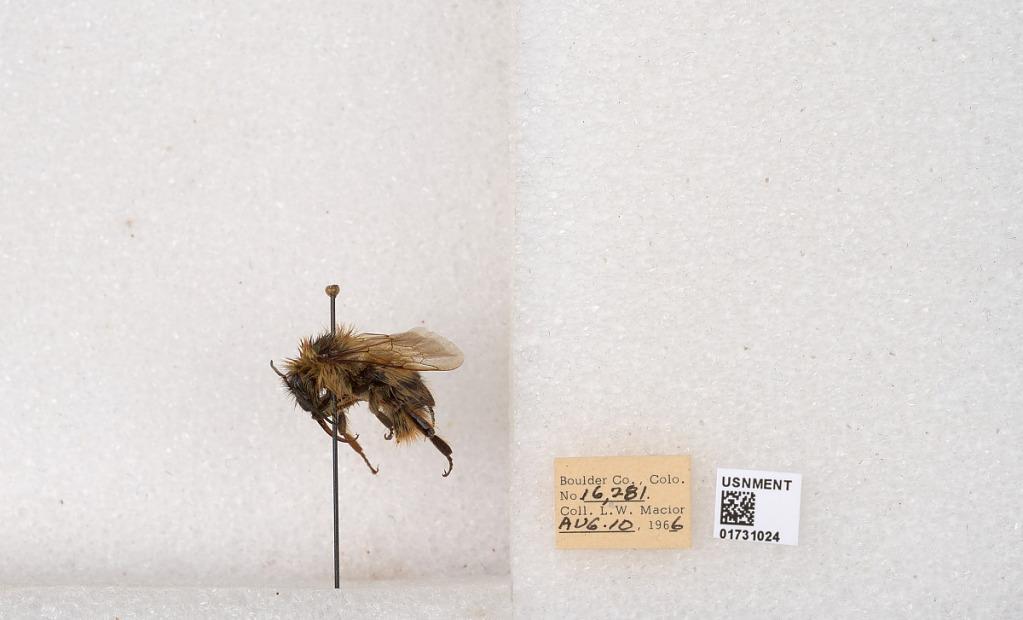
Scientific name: Bombus kirbyellus
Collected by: L. Macior
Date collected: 1966-8-10
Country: United States
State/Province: Colorado
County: Boulder
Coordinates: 40.0925, -105.358